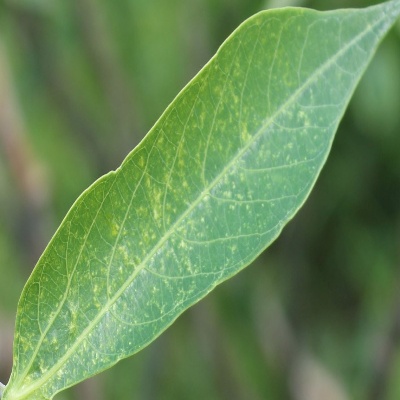
Crop: Cassava
Condition: green mite